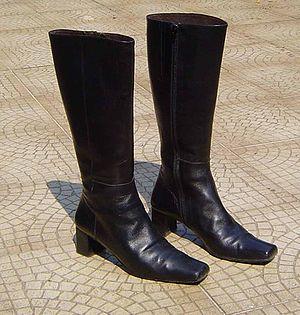
Bottes.Svenska: Stövlar.
Le terme de botte s'utilise pour nommer une quantité déterminée de choses de même espèce qu'on a liées ensemble : par exemple une botte de paille, de cerfeuil ou de carotte.